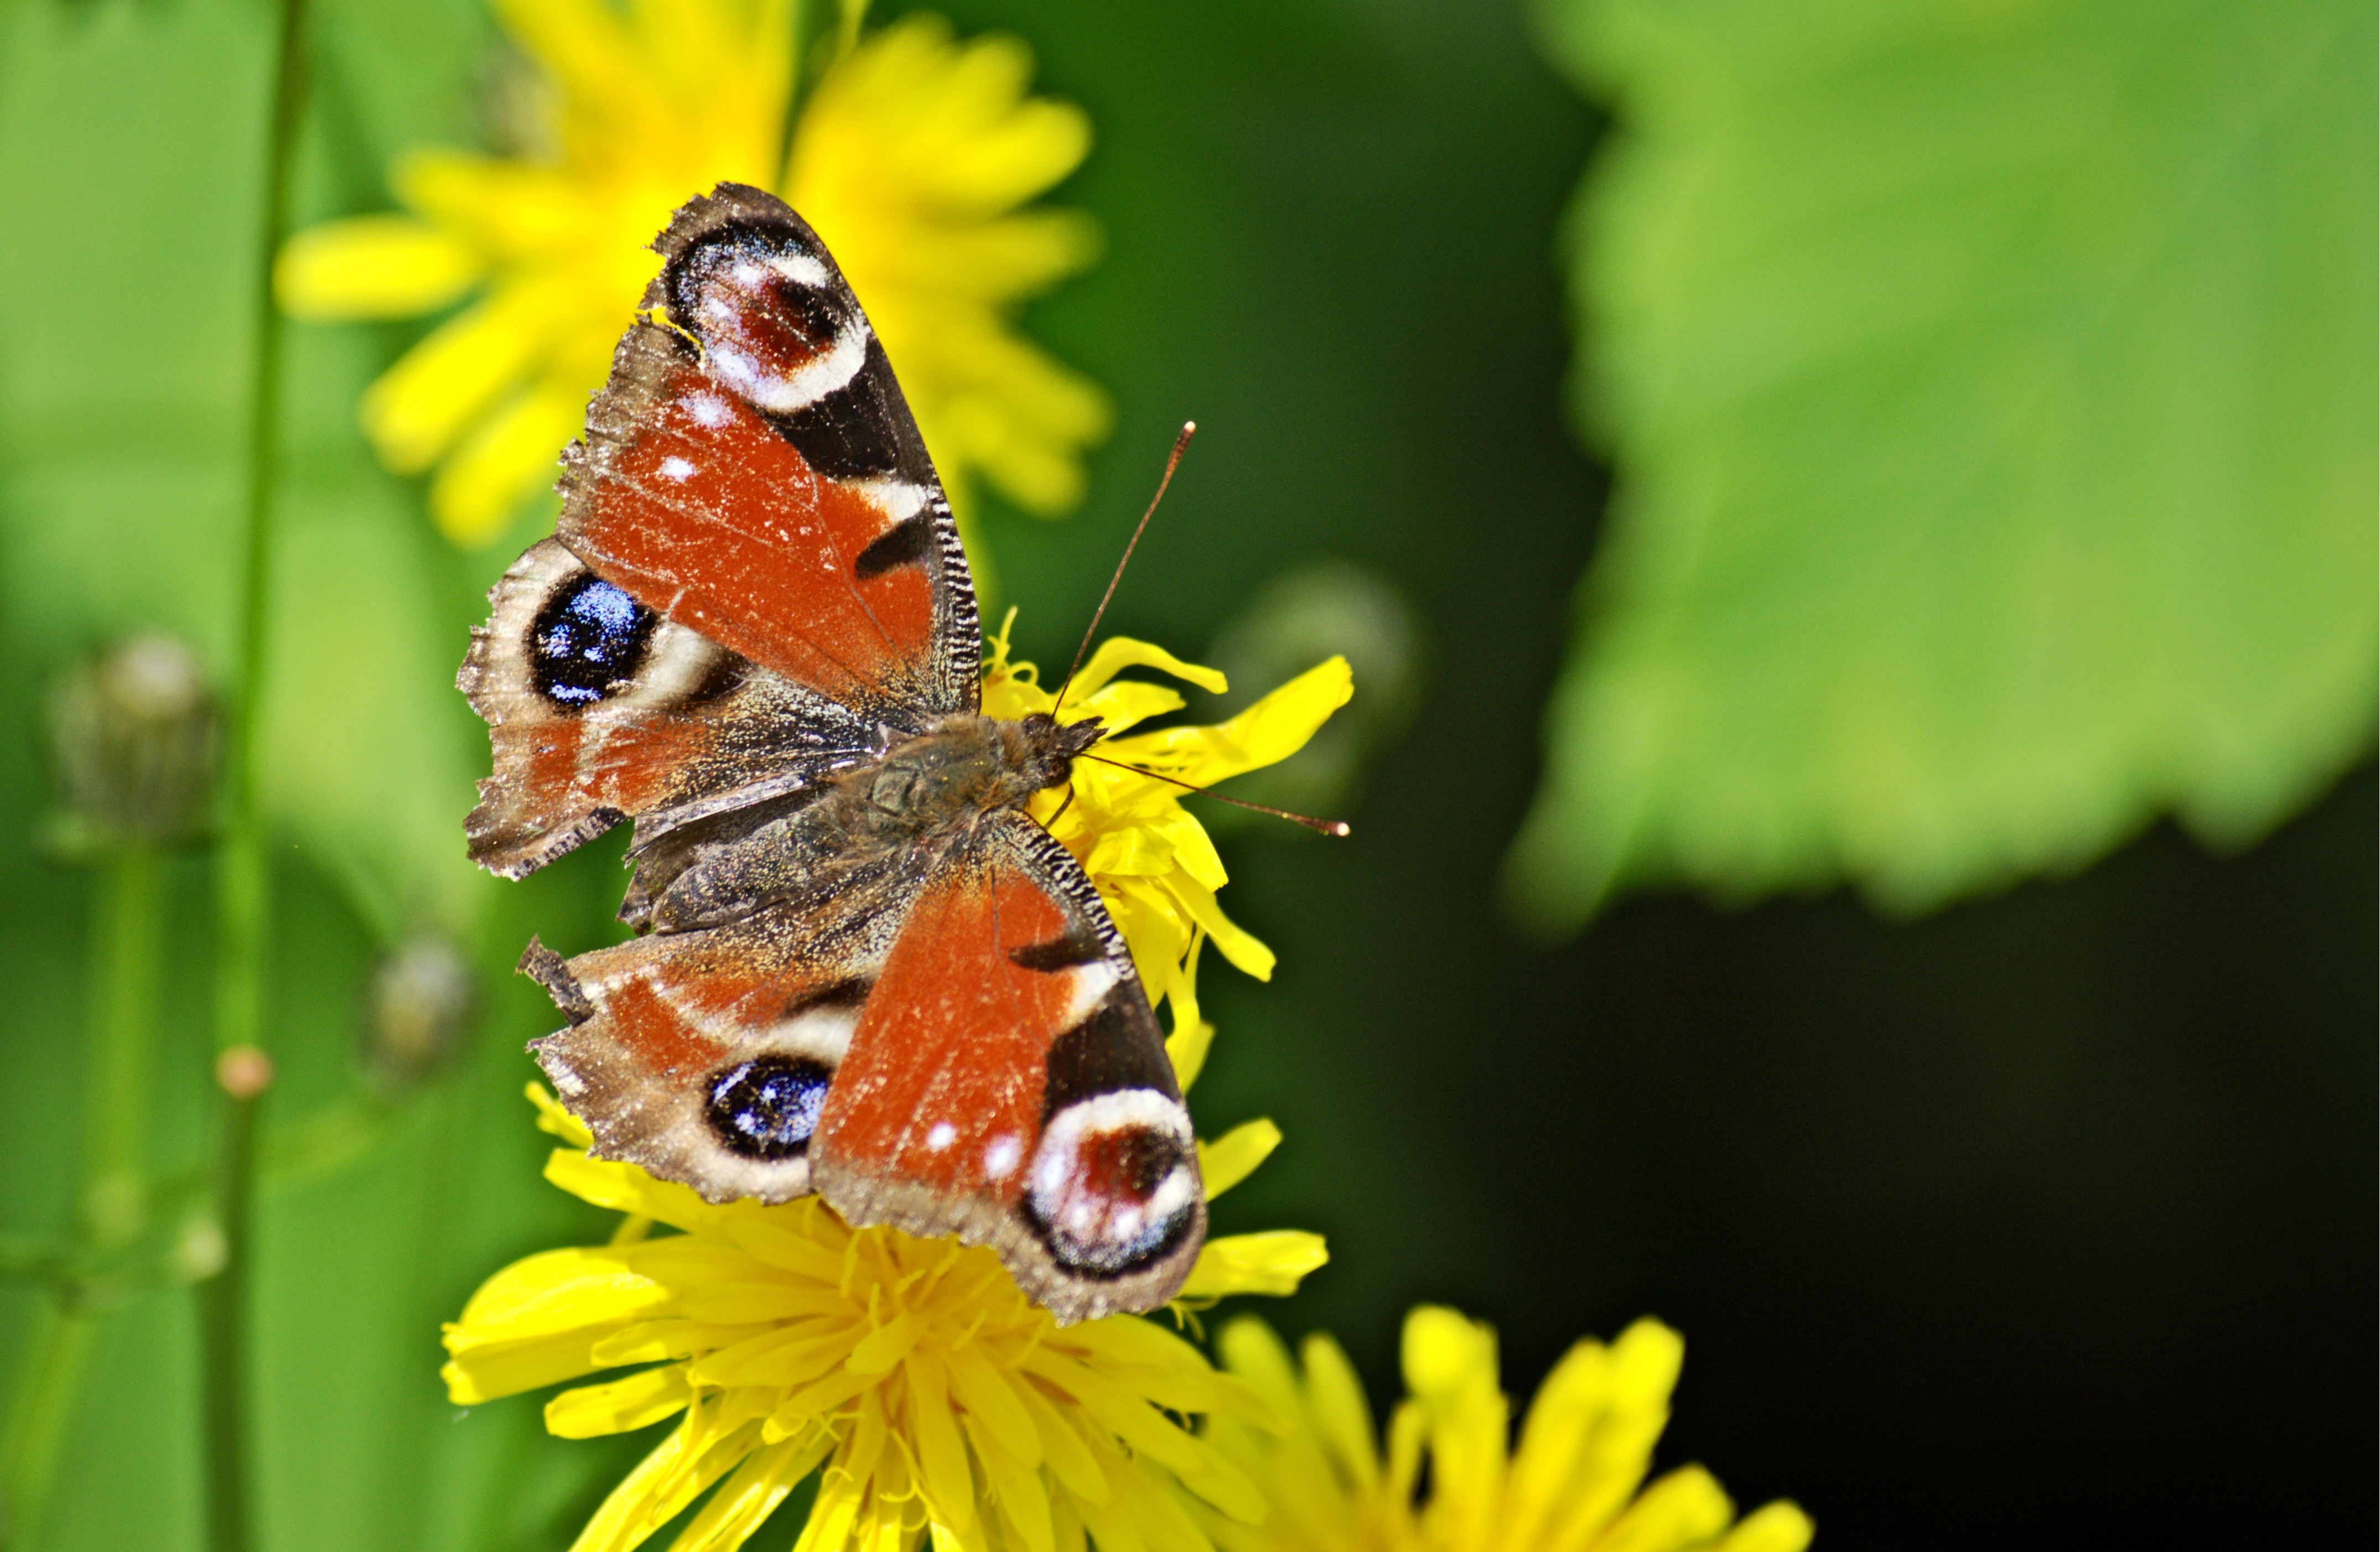
nature, photography, flower, insect, butterfly, yellow, close, flora, fauna, invertebrate, peacock, close up, monarch butterfly, nectar, macro photography, arthropod, peacock butterfly, pollinator, moths and butterflies